The Peckham Experiment

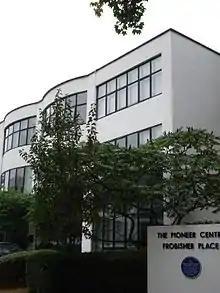
The 1930s building designed by Owen Williams

The Pioneer Health Foundation, the charity responsible for the Peckham Experiment, continues to exist as a registered charity under English law, the trustees recognising a need to disseminate the findings and also to keep open the possibility of a further centre or centres opening. Notwithstanding the many changes to society and medicine since the Peckham Experiment, the foundation believes that the principles identified by Williamson are basic to health and are of continuing relevance to society. This includes the valuable evidence produced about the relationship between social and home environment and individual motivation and health.